Fentanyl

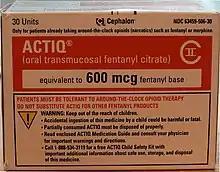
A package of 30 lozenges, 600mcg of fentanyl, each

USAF Pararescue combat medics in Afghanistan used fentanyl lozenges in the form of lollipops on combat casualties from IED blasts and other trauma. The stick is taped to a finger and the lozenge put in the cheek of the person. When enough fentanyl has been absorbed, the (sedated) person generally lets the lollipop fall from the mouth, indicating sufficient analgesia and somewhat reducing the likelihood of overdose and associated risks.